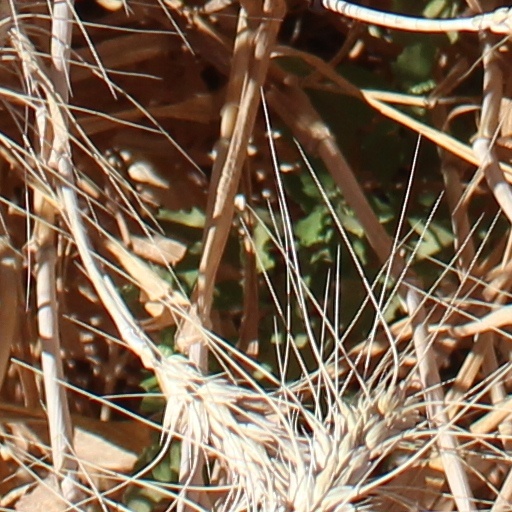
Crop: wheat